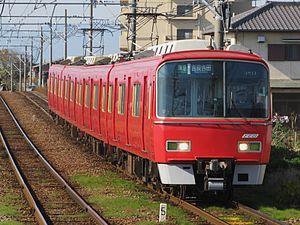
La ligne Meitetsu Tsushima est une ligne ferroviaire de la compagnie privée Meitetsu située dans la préfecture d'Aichi au Japon. Elle relie la gare de Sukaguchi à Kiyosu à la gare de Tsushima à Tsushima.